Question: What is visible through the window?
Tambaya: Me ake gani ta taga?
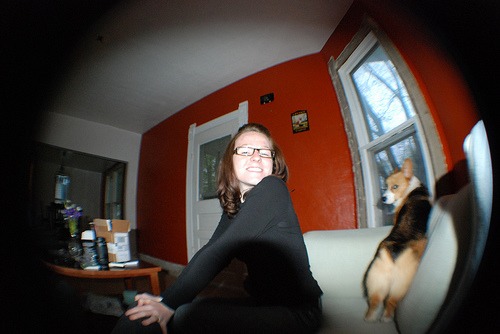
Answer: Trees.
Amsa: Bishiyoyi.